Broučci

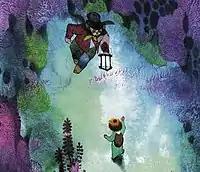
Illustration of "Broučci" by Jiří Trnka

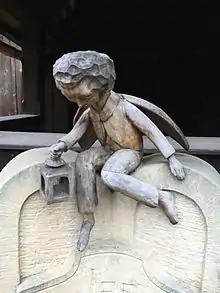
A carving on Broučci's headstone.

Broučci is a children's book by Jan Karafiát published in Czech kingdom in the early 1870s. The title is the Czech word for beetles, and the word is also used for "traditional Czech figures of fairylike insect people" such as the characters in the book. In English, the title is often translated as Fireflies.